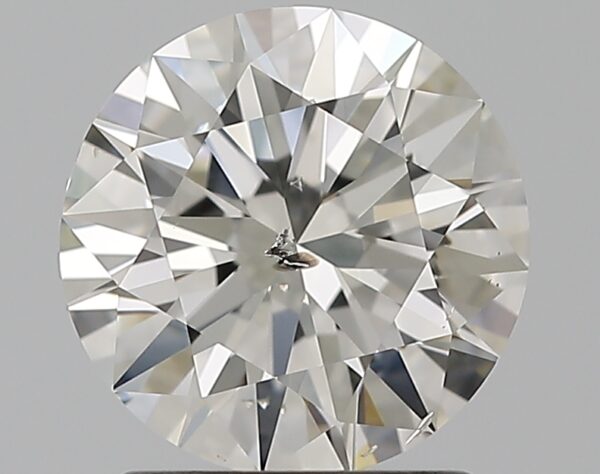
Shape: round
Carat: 1.5
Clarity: SI2
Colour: H
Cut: EX
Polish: EX
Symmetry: EX
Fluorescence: N
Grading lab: GIA
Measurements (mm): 7.41 x 7.46 x 4.49